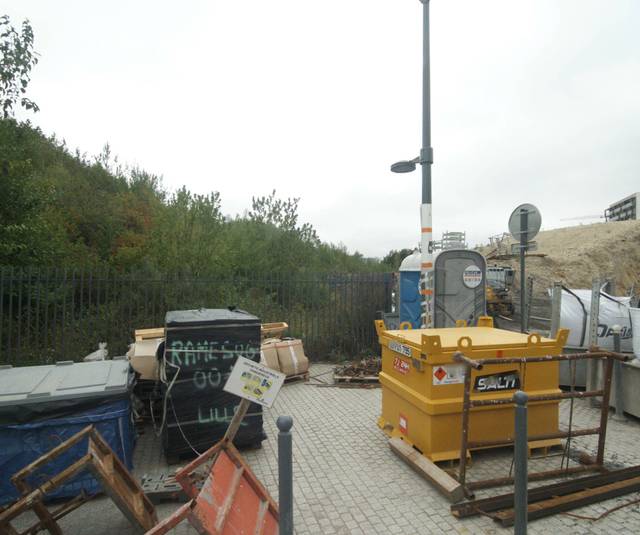
Region: France
Coordinates: 50.626, 3.083